Angelica Catalani

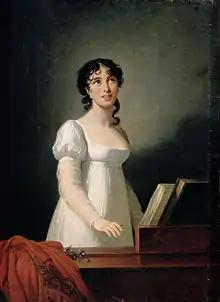

Angelica Catalani (10 May 178012 June 1849) was an Italian opera singer, the daughter of a tradesman. Her greatest gift was her voice, a dramatic soprano of nearly three octaves in range. Its unsurpassed power and flexibility made her one of the greatest bravura singers of all time. She also worked as a singing teacher. Her pupils included Laure Cinti-Damoreau and Fanny Corri-Paltoni.